Dragon

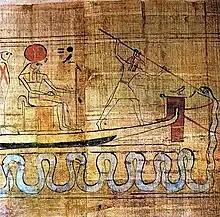
Illustration from an ancient Egyptian papyrus manuscript showing the god Set spearing the serpent Apep as he attacks the sun boat of Ra

In Egyptian mythology, Apep or Apophis is a giant serpentine creature who resides in the Duat, the Egyptian underworld. The Bremner-Rhind papyrus, written around 310 BC, preserves an account of a much older Egyptian tradition that the setting of the sun is caused by Ra descending to the Duat to battle Apep. In some accounts, Apep is as long as the height of eight men with a head made of flint. Thunderstorms and earthquakes were thought to be caused by Apep's roar and solar eclipses were thought to be the result of Apep attacking Ra during the daytime. In some myths, Apep is slain by the god Set. Nehebkau is another giant serpent who guards the Duat and aided Ra in his battle against Apep. Nehebkau was so massive in some stories that the entire earth was believed to rest atop his coils. Denwen is a giant serpent mentioned in the Pyramid Texts whose body was made of fire and who ignited a conflagration that nearly destroyed all the gods of the Egyptian pantheon. He was ultimately defeated by the Pharaoh, a victory which affirmed the Pharaoh's divine right to rule.